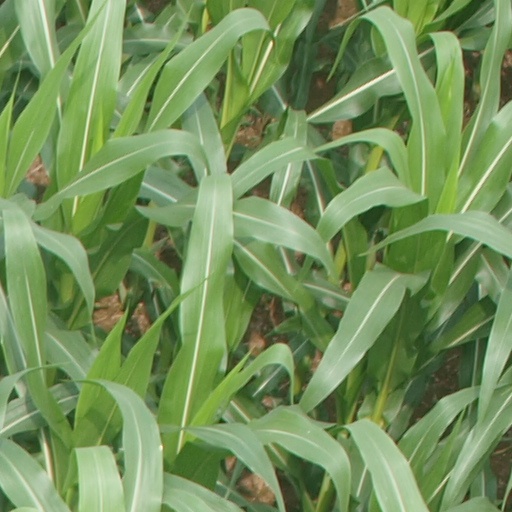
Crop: maize; corn